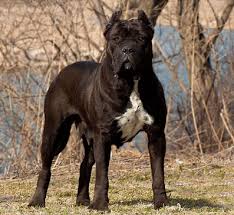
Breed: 253-n000105-Cane_Carso